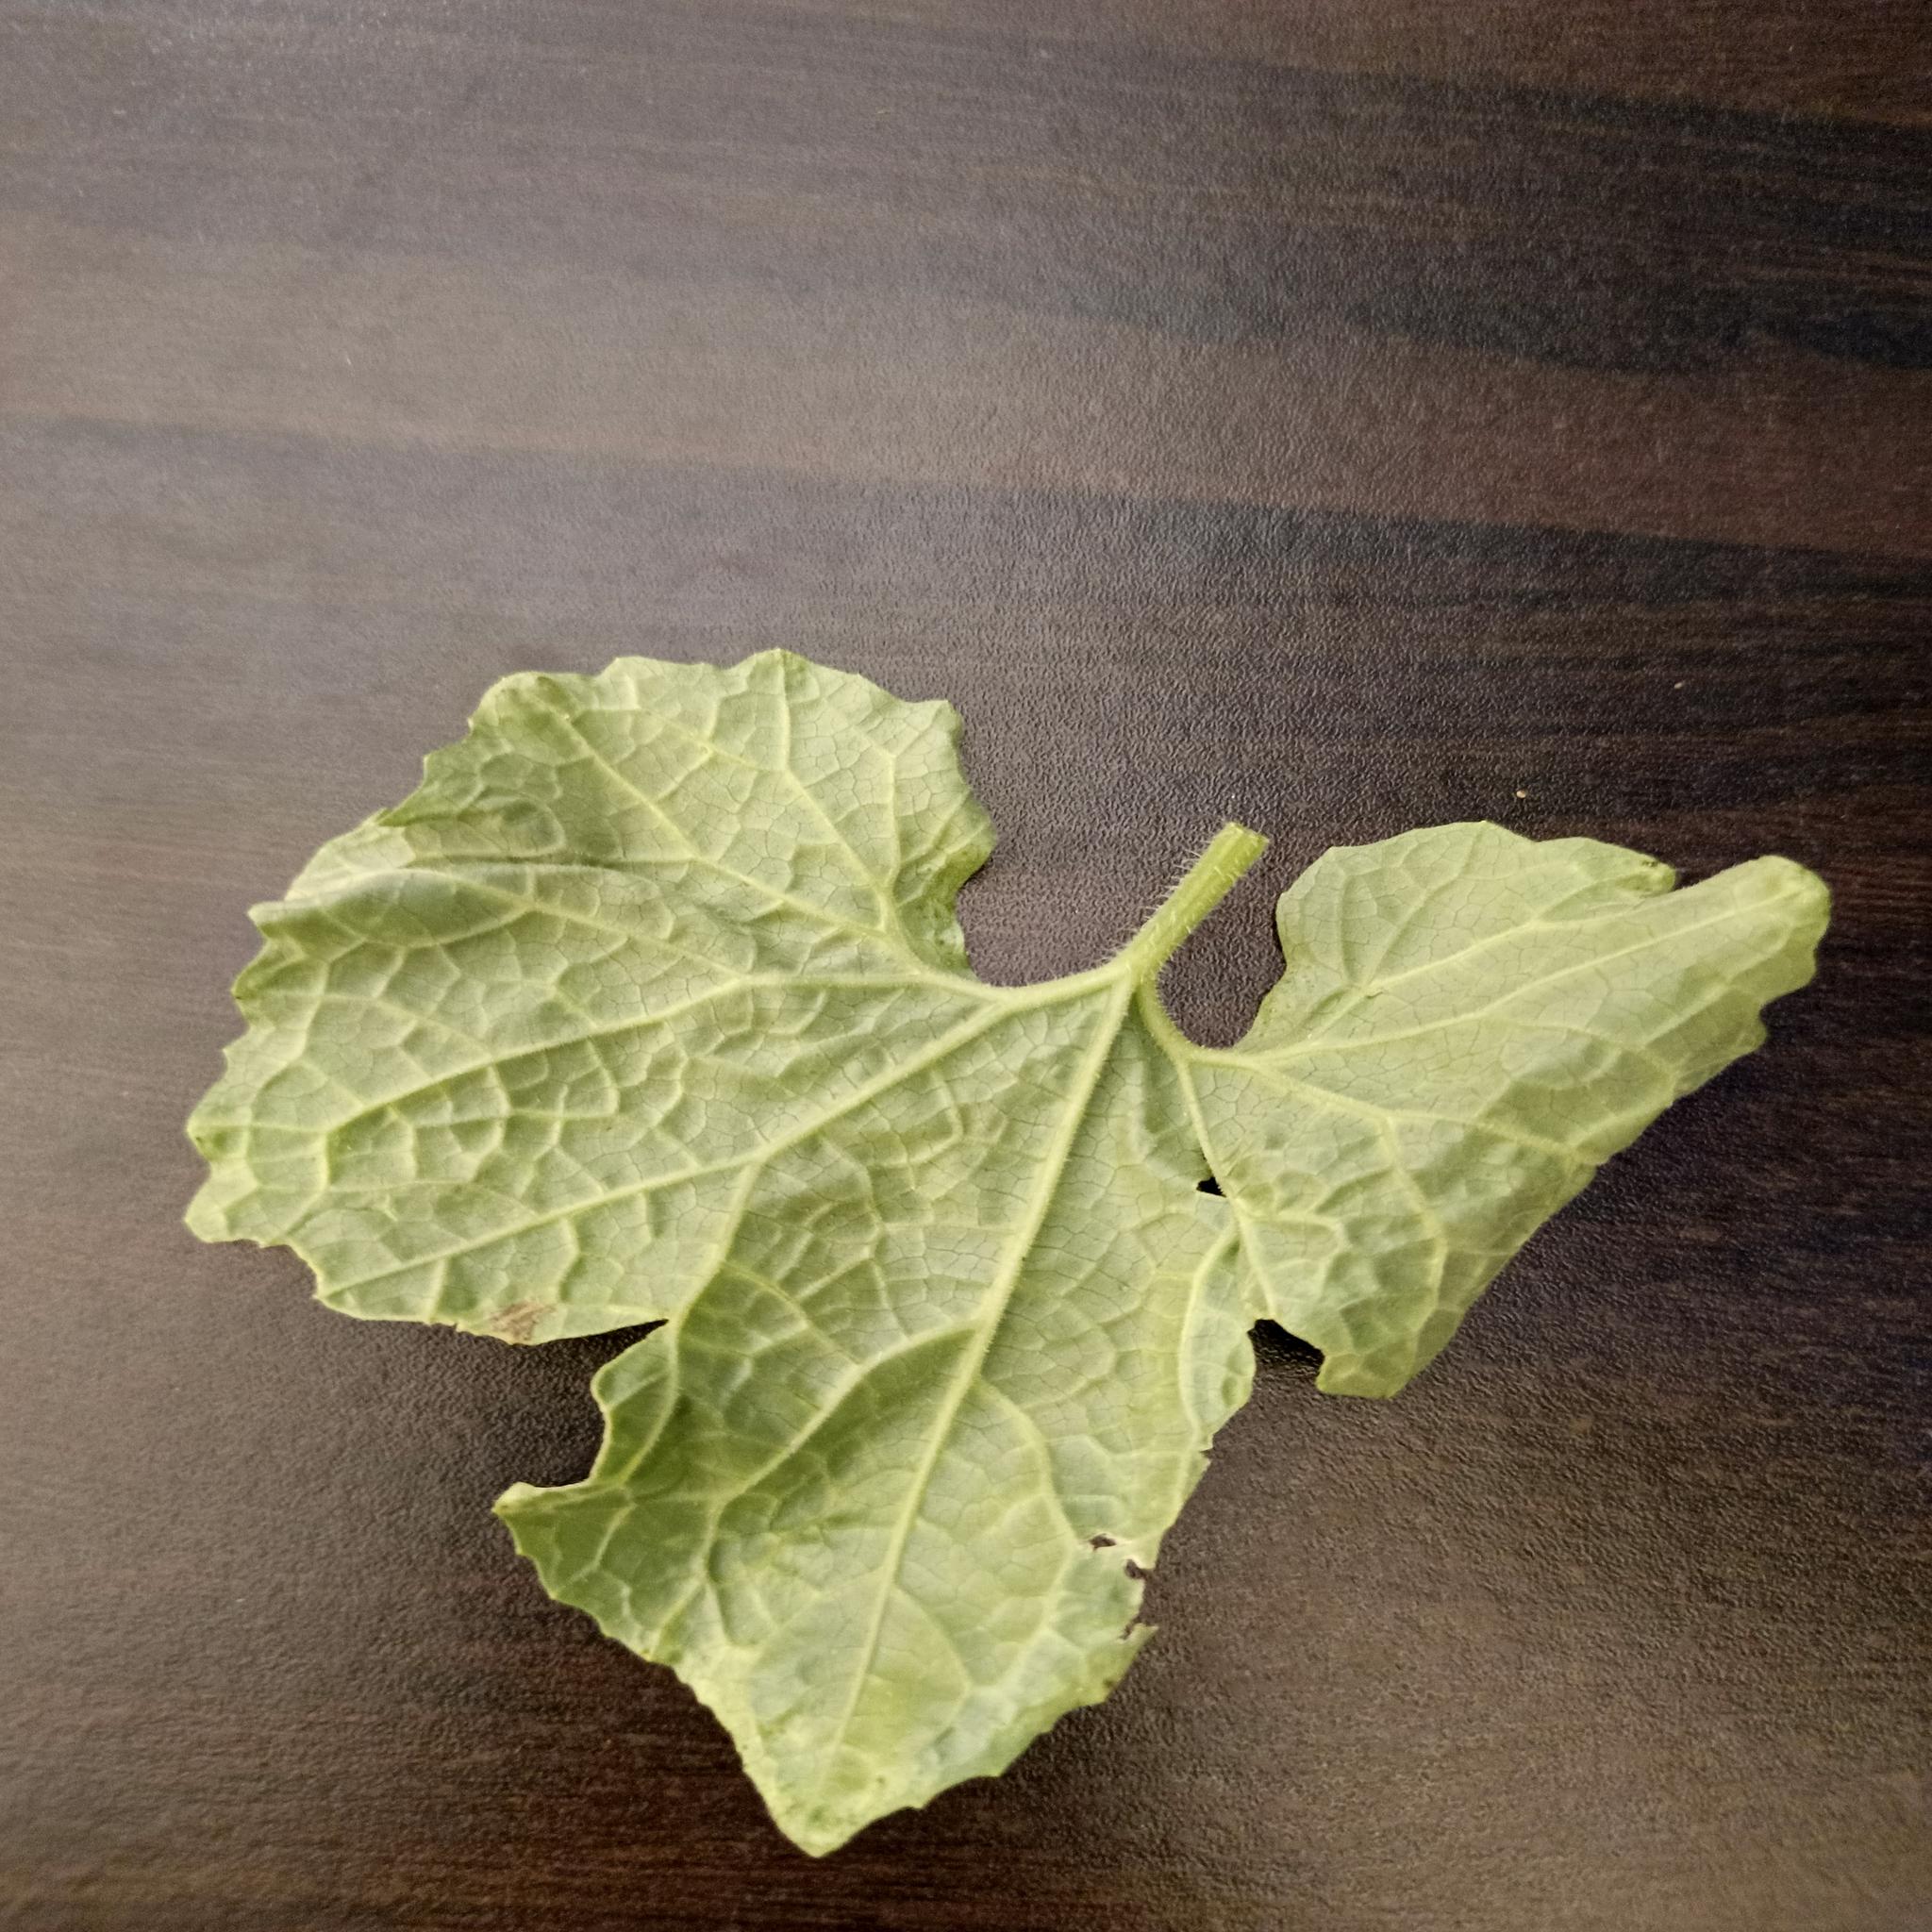
Label: Leaf curl